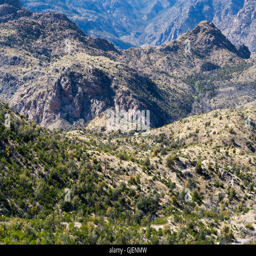
a vast network of hills and canyons around tourist attraction .